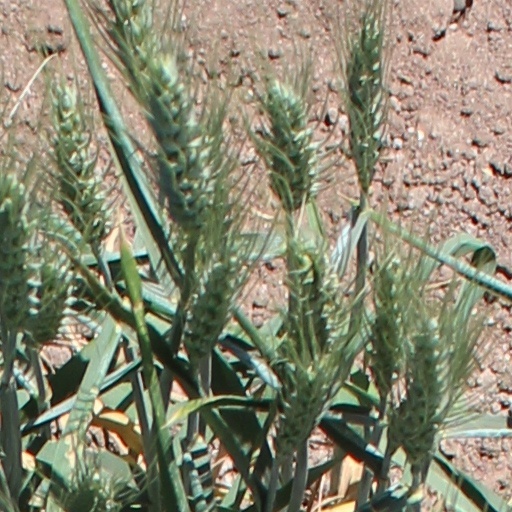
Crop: wheat